Ludwig Donath

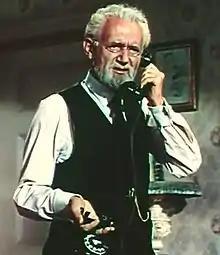
Donath in "Jolson Sings Again" (1949)

Ludwig Donath (6 March 1900 – 29 September 1967), was an Austrian actor who appeared in many American films.